Question: Please indicate a possible affordance area of the bottle that can be used for pulling out
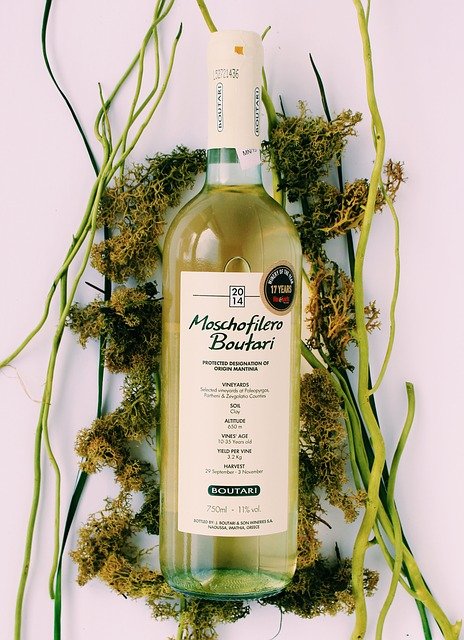
Answer: [199.789, 26, 268, 143.895]